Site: brandenburg
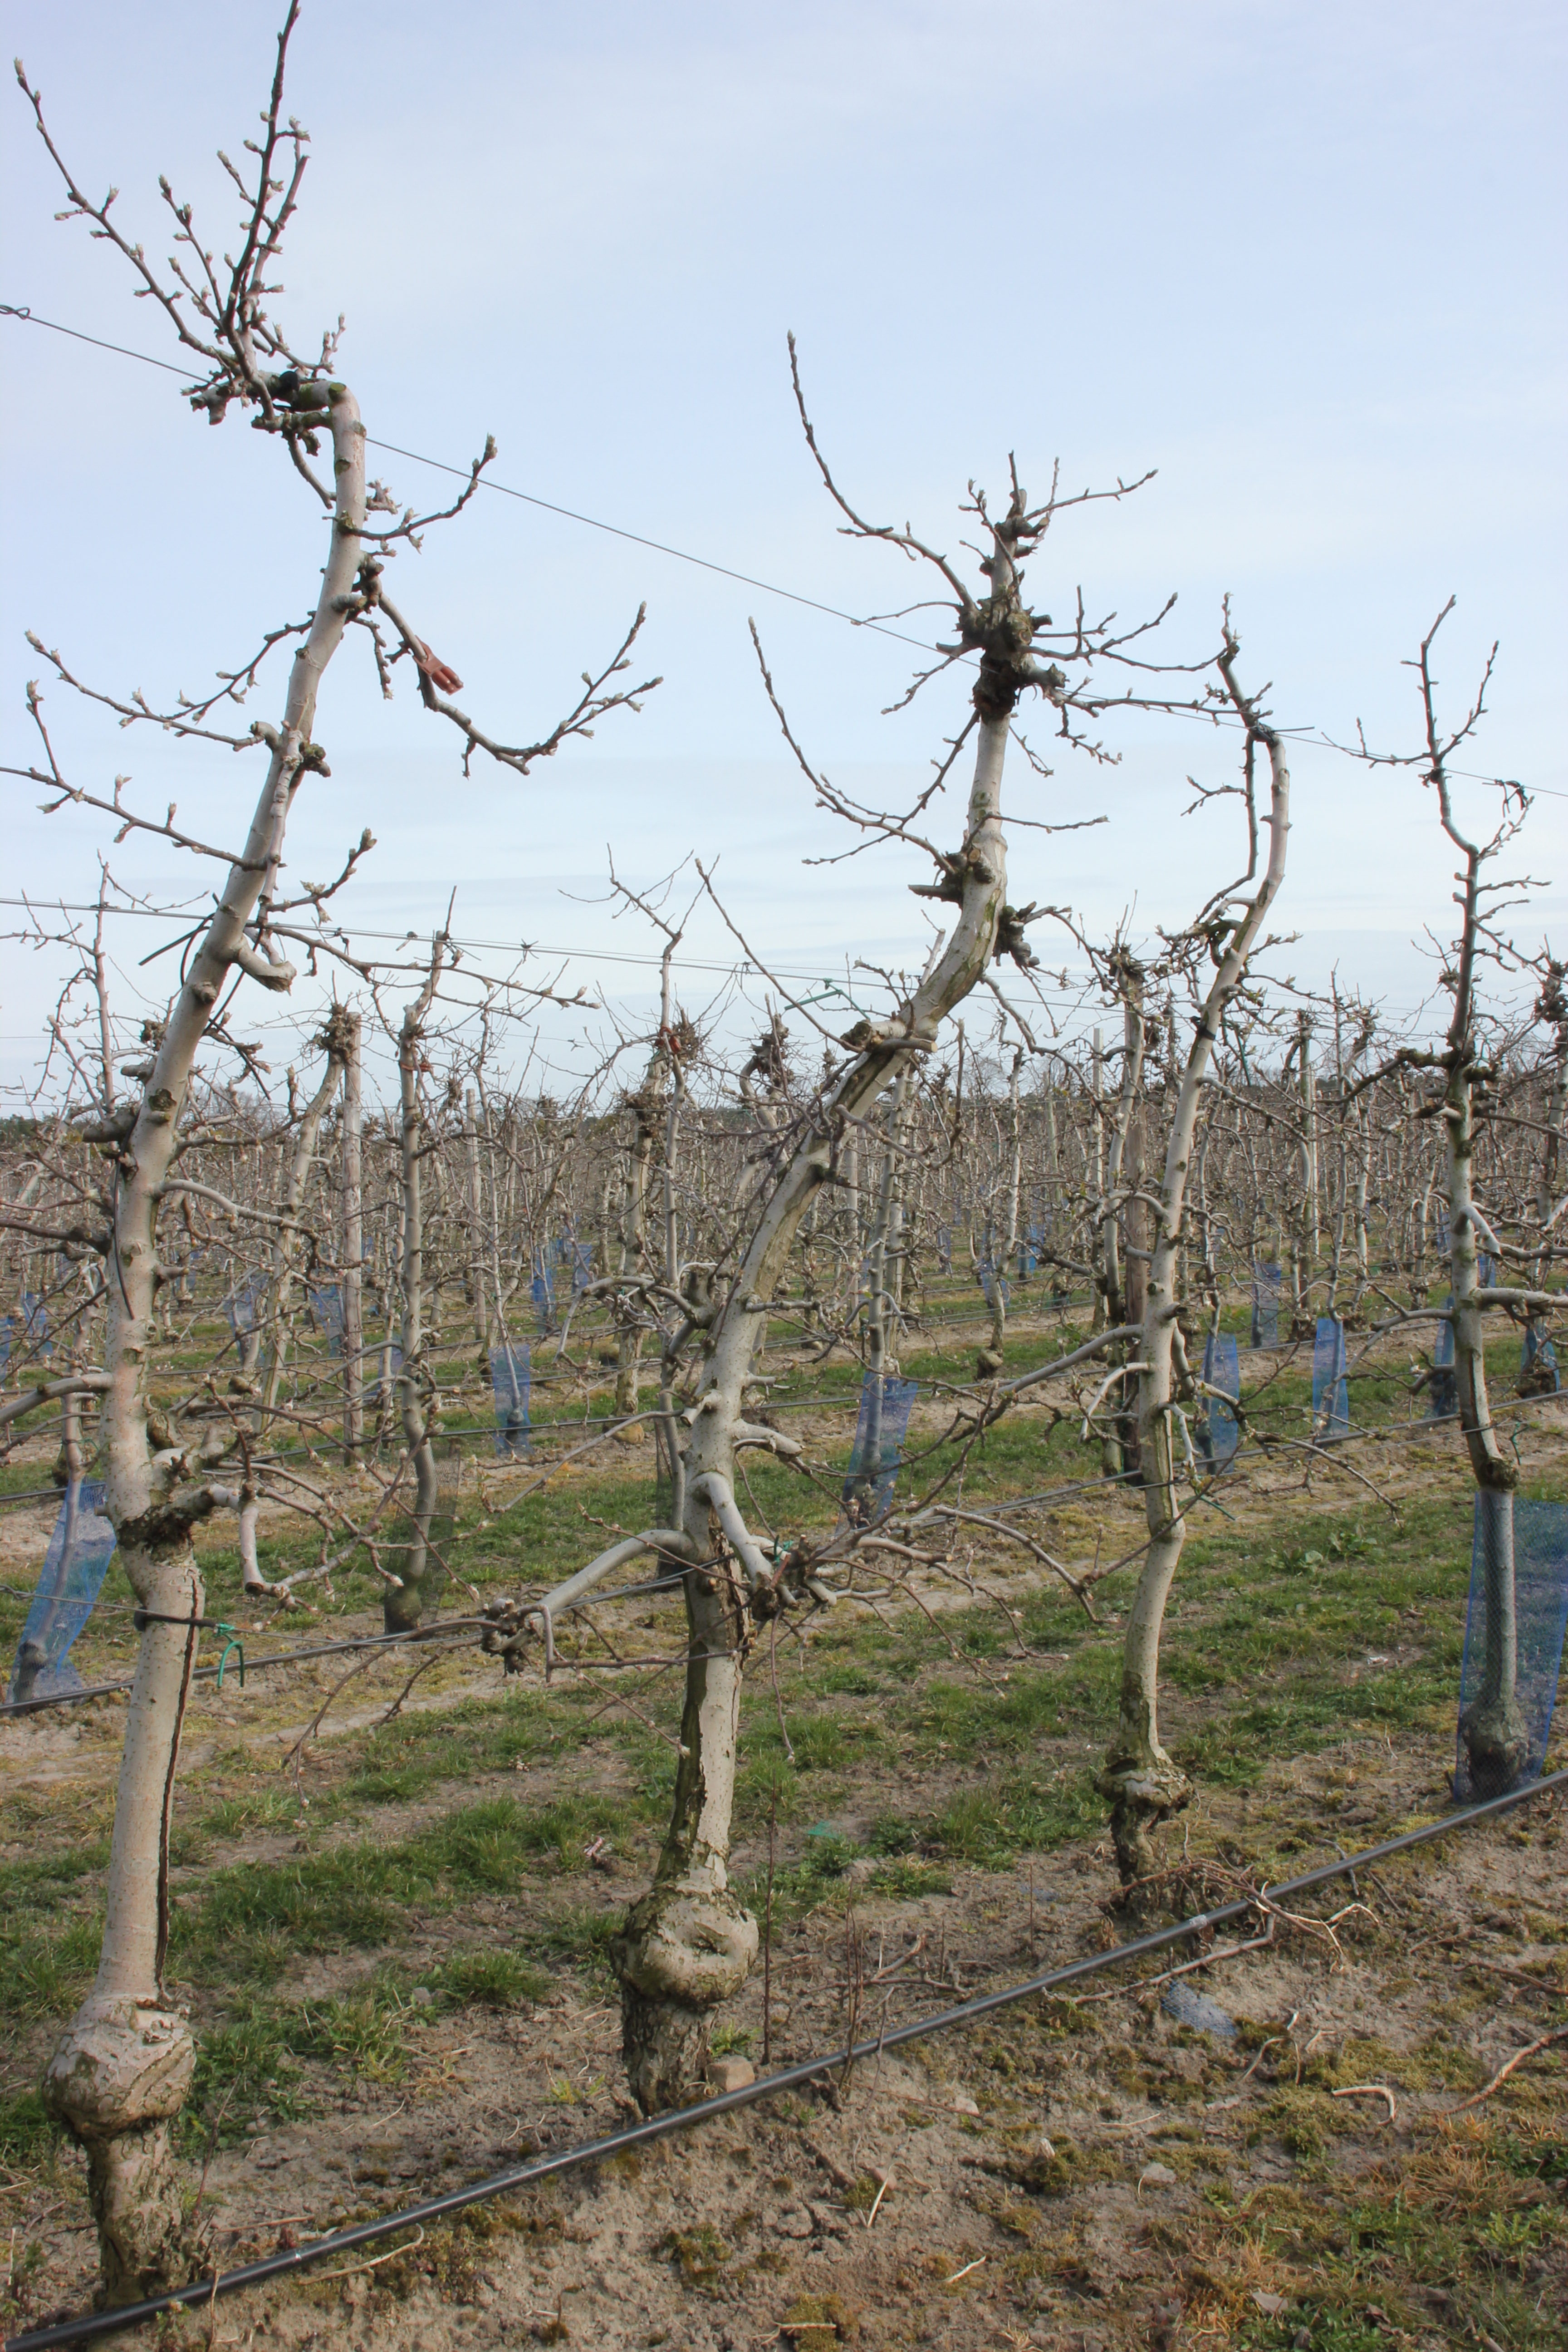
Growth stage (BBCH 54): Inflorescence emergence